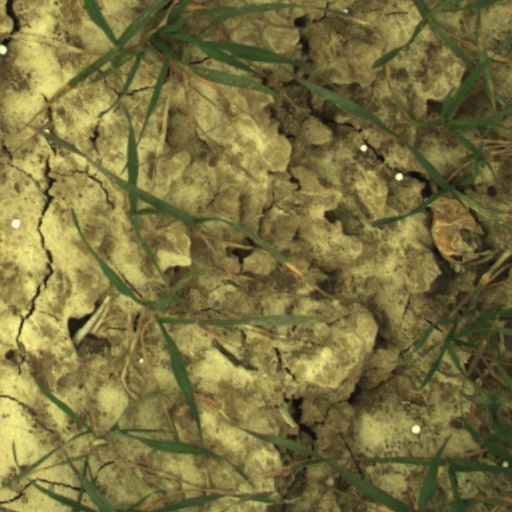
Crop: wheat